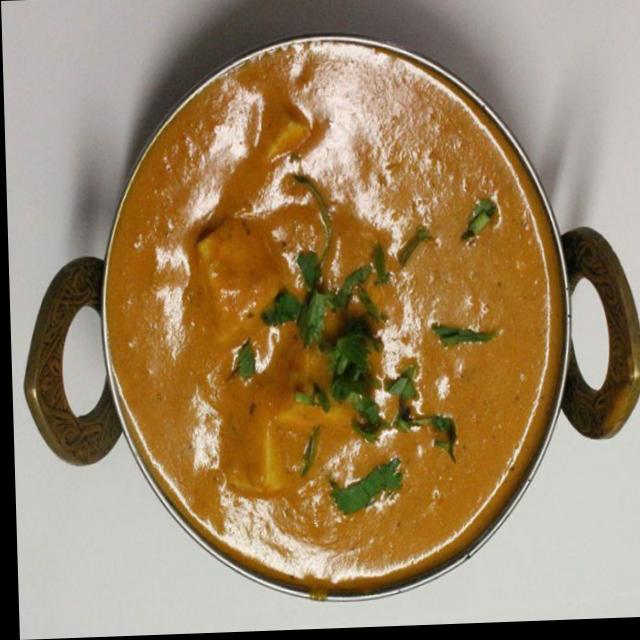
Dish: shahi_paneer